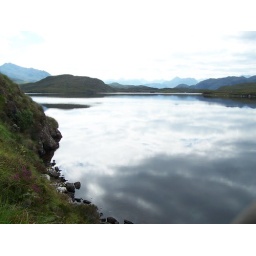
Reflection of the clouds in the water